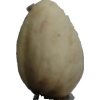
Label: pistachio